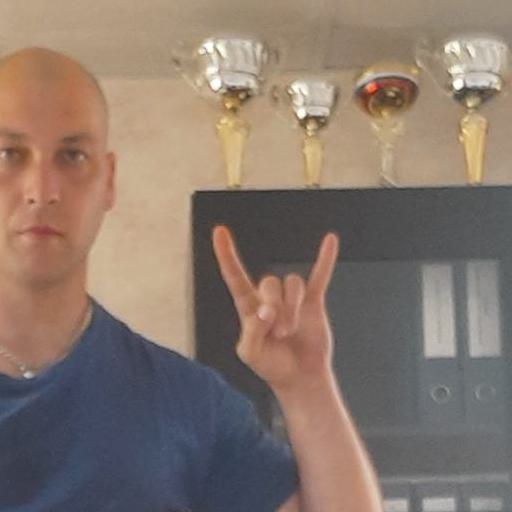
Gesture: rock